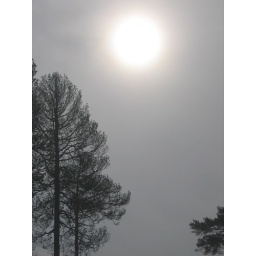
Our sky near the house